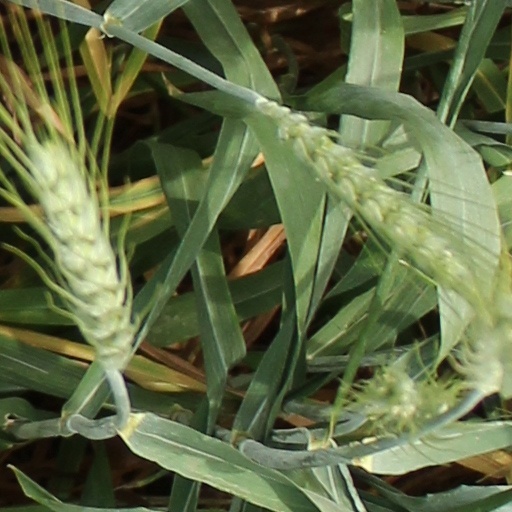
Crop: wheat